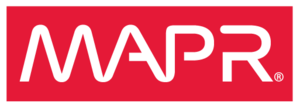
MapR est une entreprise basée à San Jose, en Californie, qui développe et vend des solutions dérivées de Apache Hadoop.